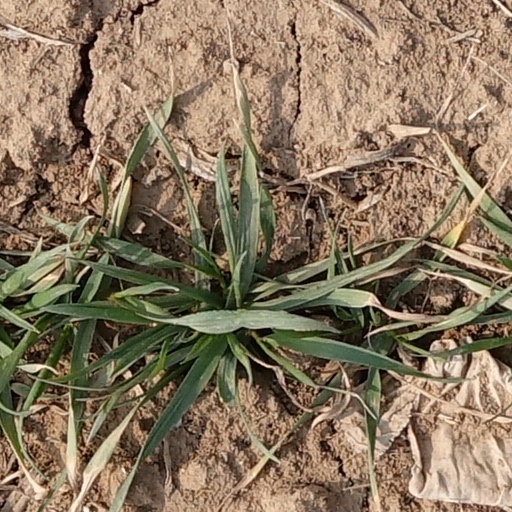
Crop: wheat